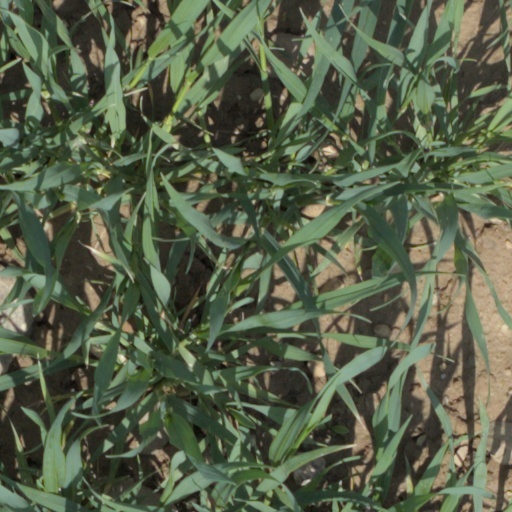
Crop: wheat